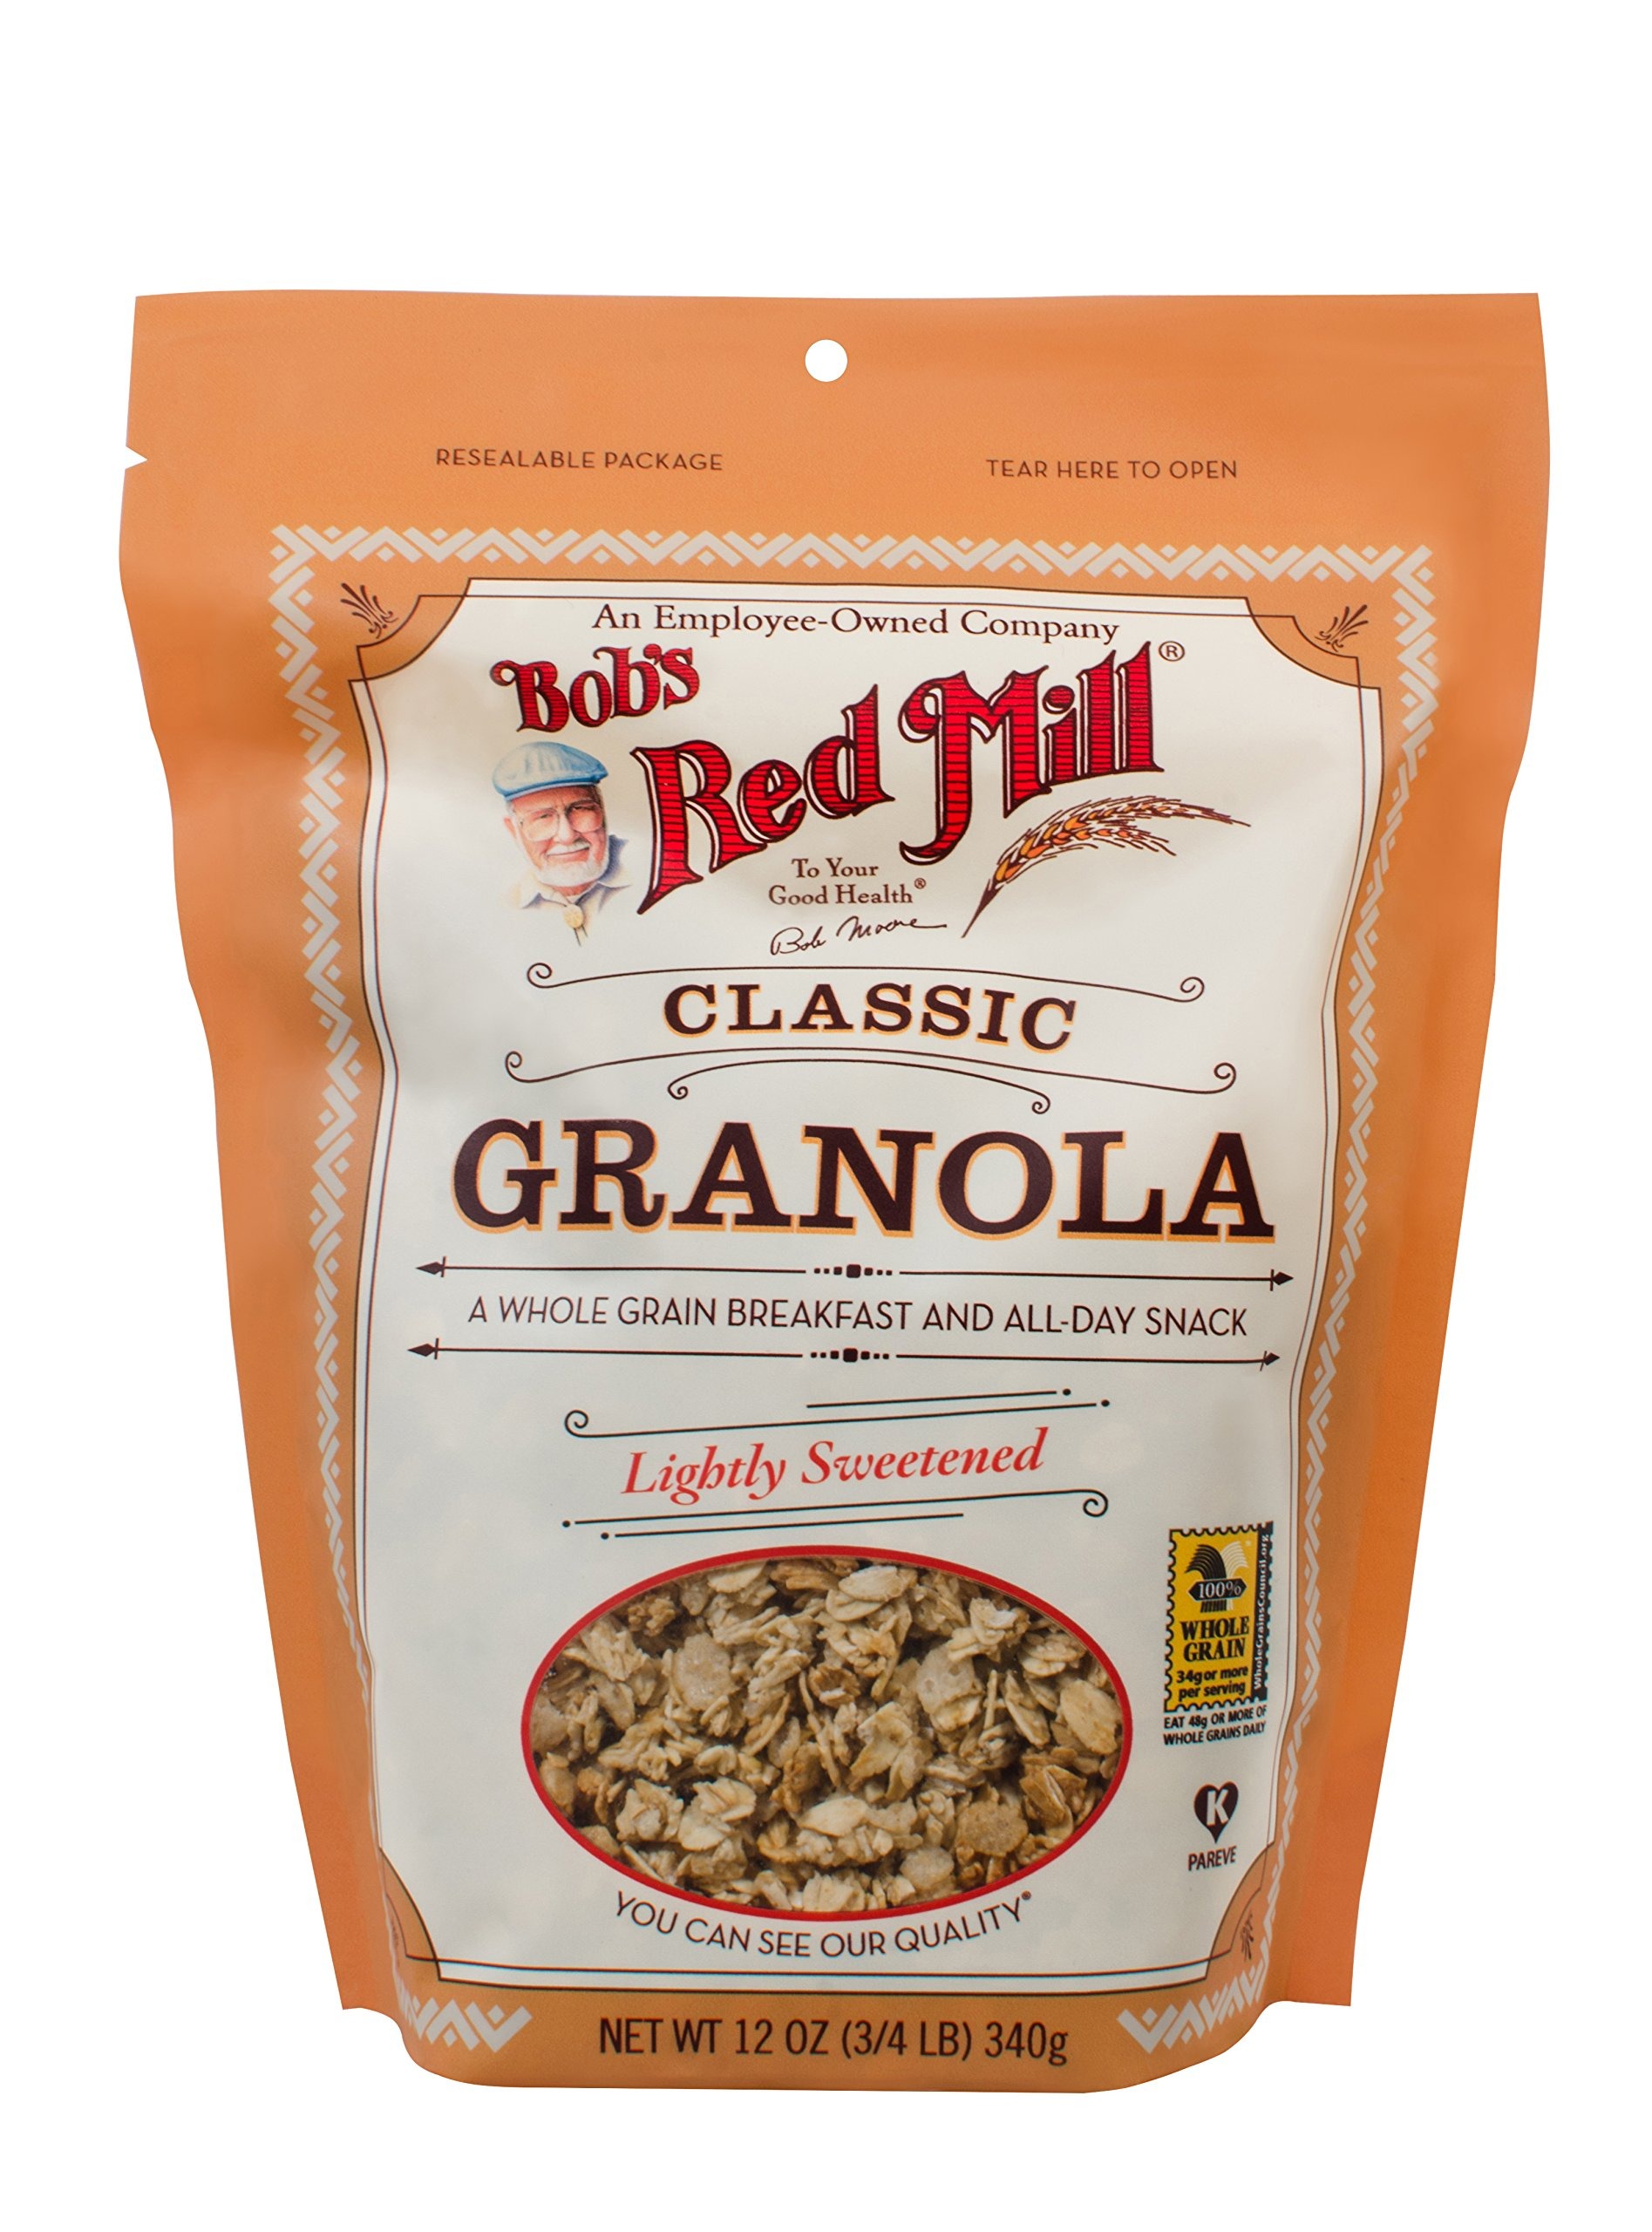
Item Name: Bob's Red Mill Classic Whole Grain Granola, 12 Ounce (Package May Vary)
Bullet Point: One, 12 oz. bag (0.75 lbs.)
Value: 12.0
Unit: Ounce

Price: 4.63